Geodynamics of Venus

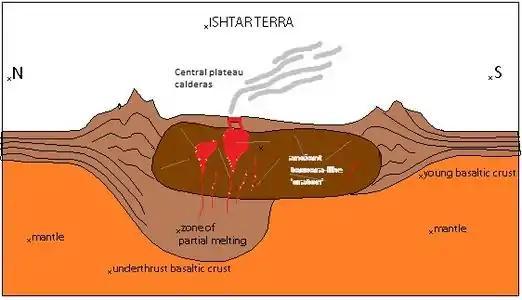
The interpretation of tessera as older continental-style cratons is supported by geological analysis of Ashtar Terra and its surroundings. Compression forces, coupled with the inability of the thin basaltic crust to subduct, resulted in fold mountains around the edges of Ishtar. Further compression led to underthrusting of material that subsequently was able to partially melt and feed volcanism in the central plateau.

This is effectively a uniformitarian hypothesis as it assumes that geologic activity is occurring everywhere at similar rates. Global events that periodically resurface nearly the entire planet will leave a crater-free surface: craters then occur and aren't subsequently modified until the next global event. Resurfacing events occurring frequently everywhere will produce a surface with many craters in the process of being resurfaced. Thus, the end-members can be distinguished by observing the extent to which the craters have experienced some degree of tectonic deformation or volcanic flooding.